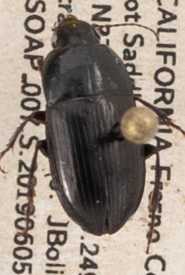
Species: Amara californica
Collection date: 2019-06-05
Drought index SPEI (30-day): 2.01
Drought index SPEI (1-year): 0.39
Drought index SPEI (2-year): -0.086